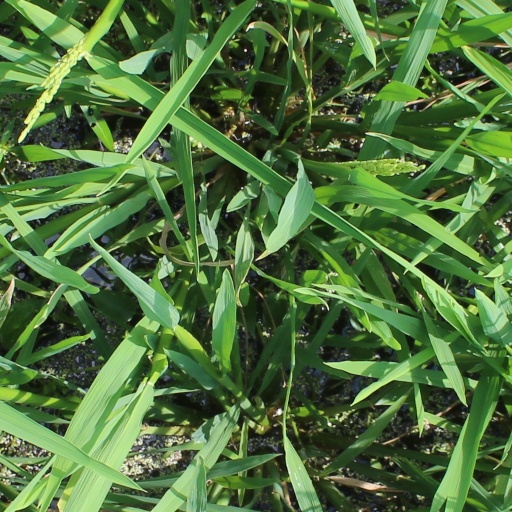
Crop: rice